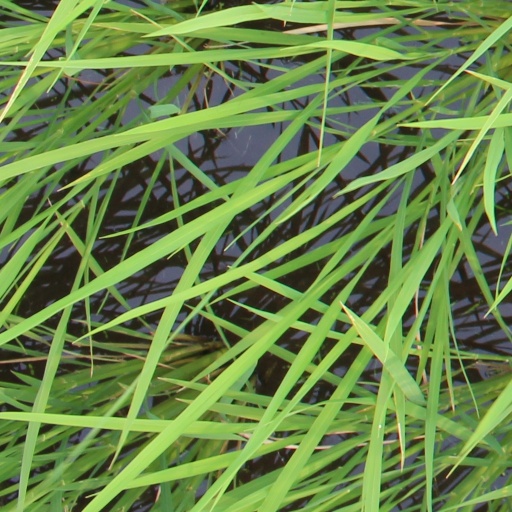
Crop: rice